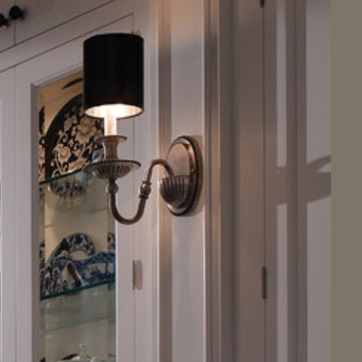
Material: metal